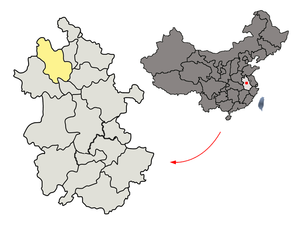
Bozhou
Bozhou i Anhui
Bozhou er et bypræfektur i den nordvestlige del af den kinesiske provins Anhui.